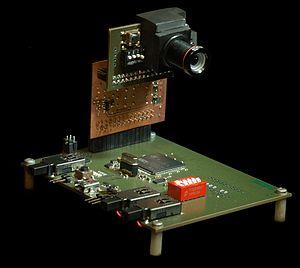
CubeSat désigne un format de nano-satellites défini en 1999 par l'Université polytechnique de Californie et l'université Stanford pour réduire les coûts de lancement des très petits satellites et ainsi permettre aux universités de développer et de placer en orbite leurs propres engins spatiaux. Le projet CubeSat assure la diffusion du standard et contribue à garantir l’adéquation des satellites avec la charge utile principale des lanceurs qui les mettent en orbite. Le nombre de CubeSats satellisés est en forte croissance : 287 satellites utilisant ce standard, dont la masse peut aller de 1 à 10 kg, ont été placés en orbite en 2017 alors qu'ils n'étaient que 77 en 2016.